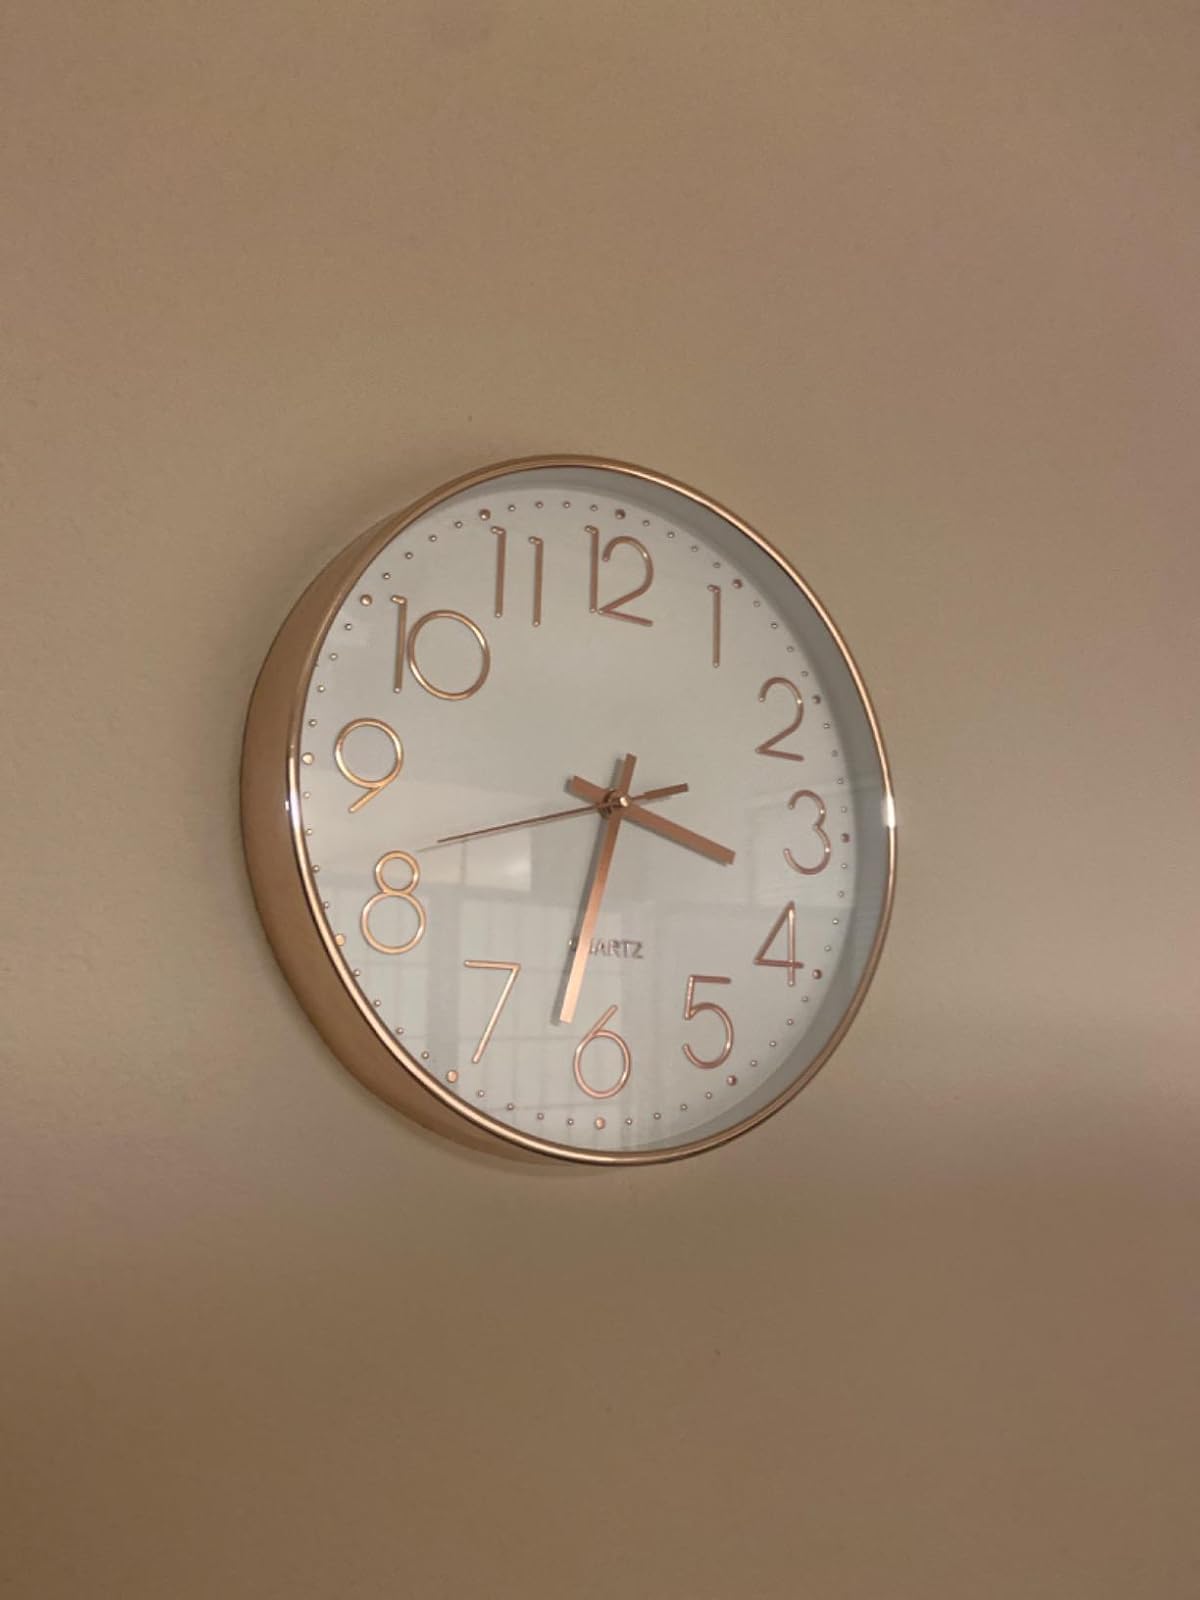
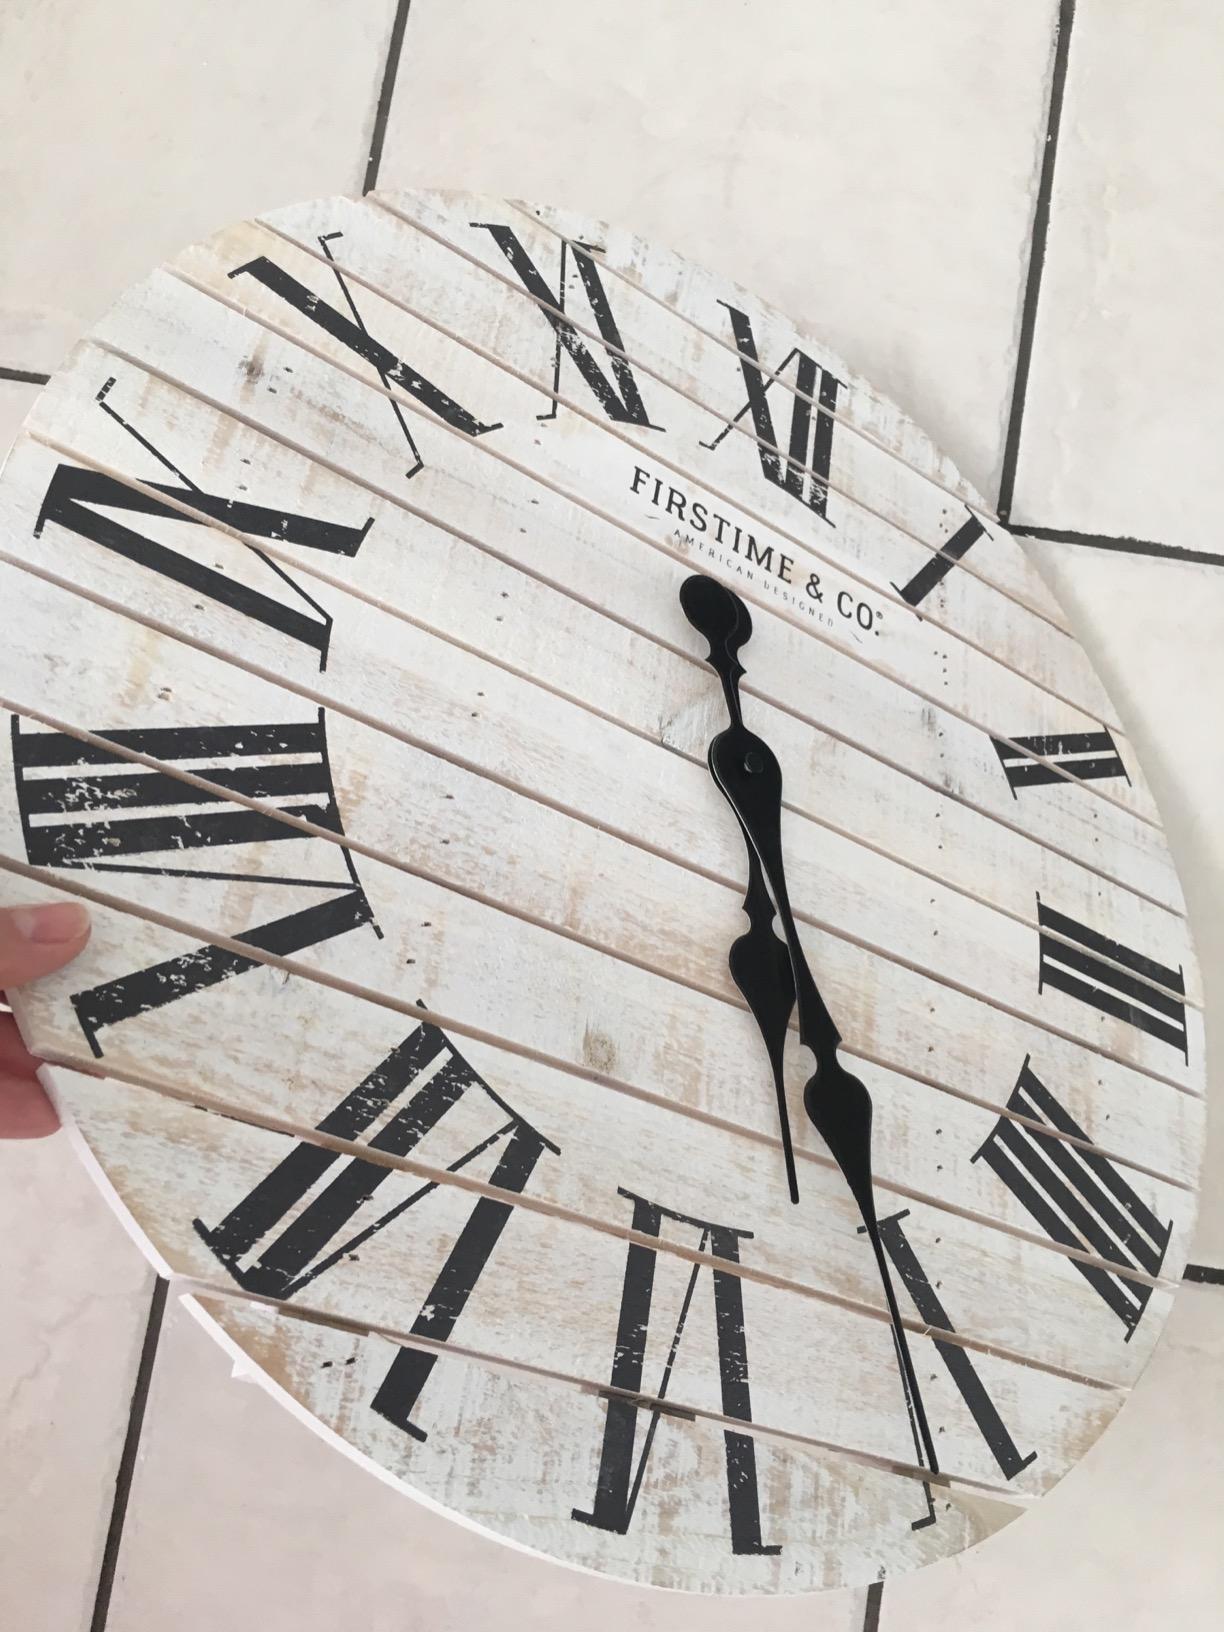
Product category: clock
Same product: no